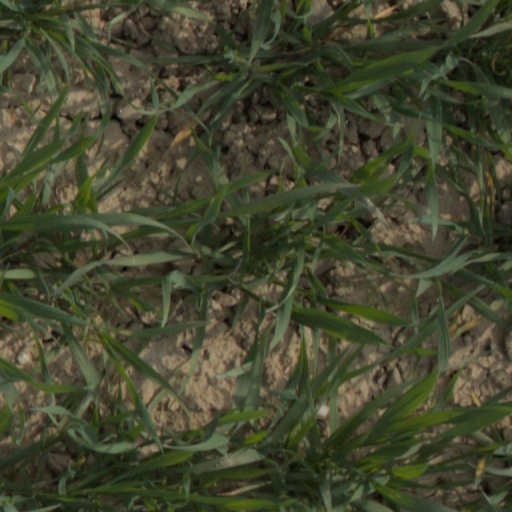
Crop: wheat